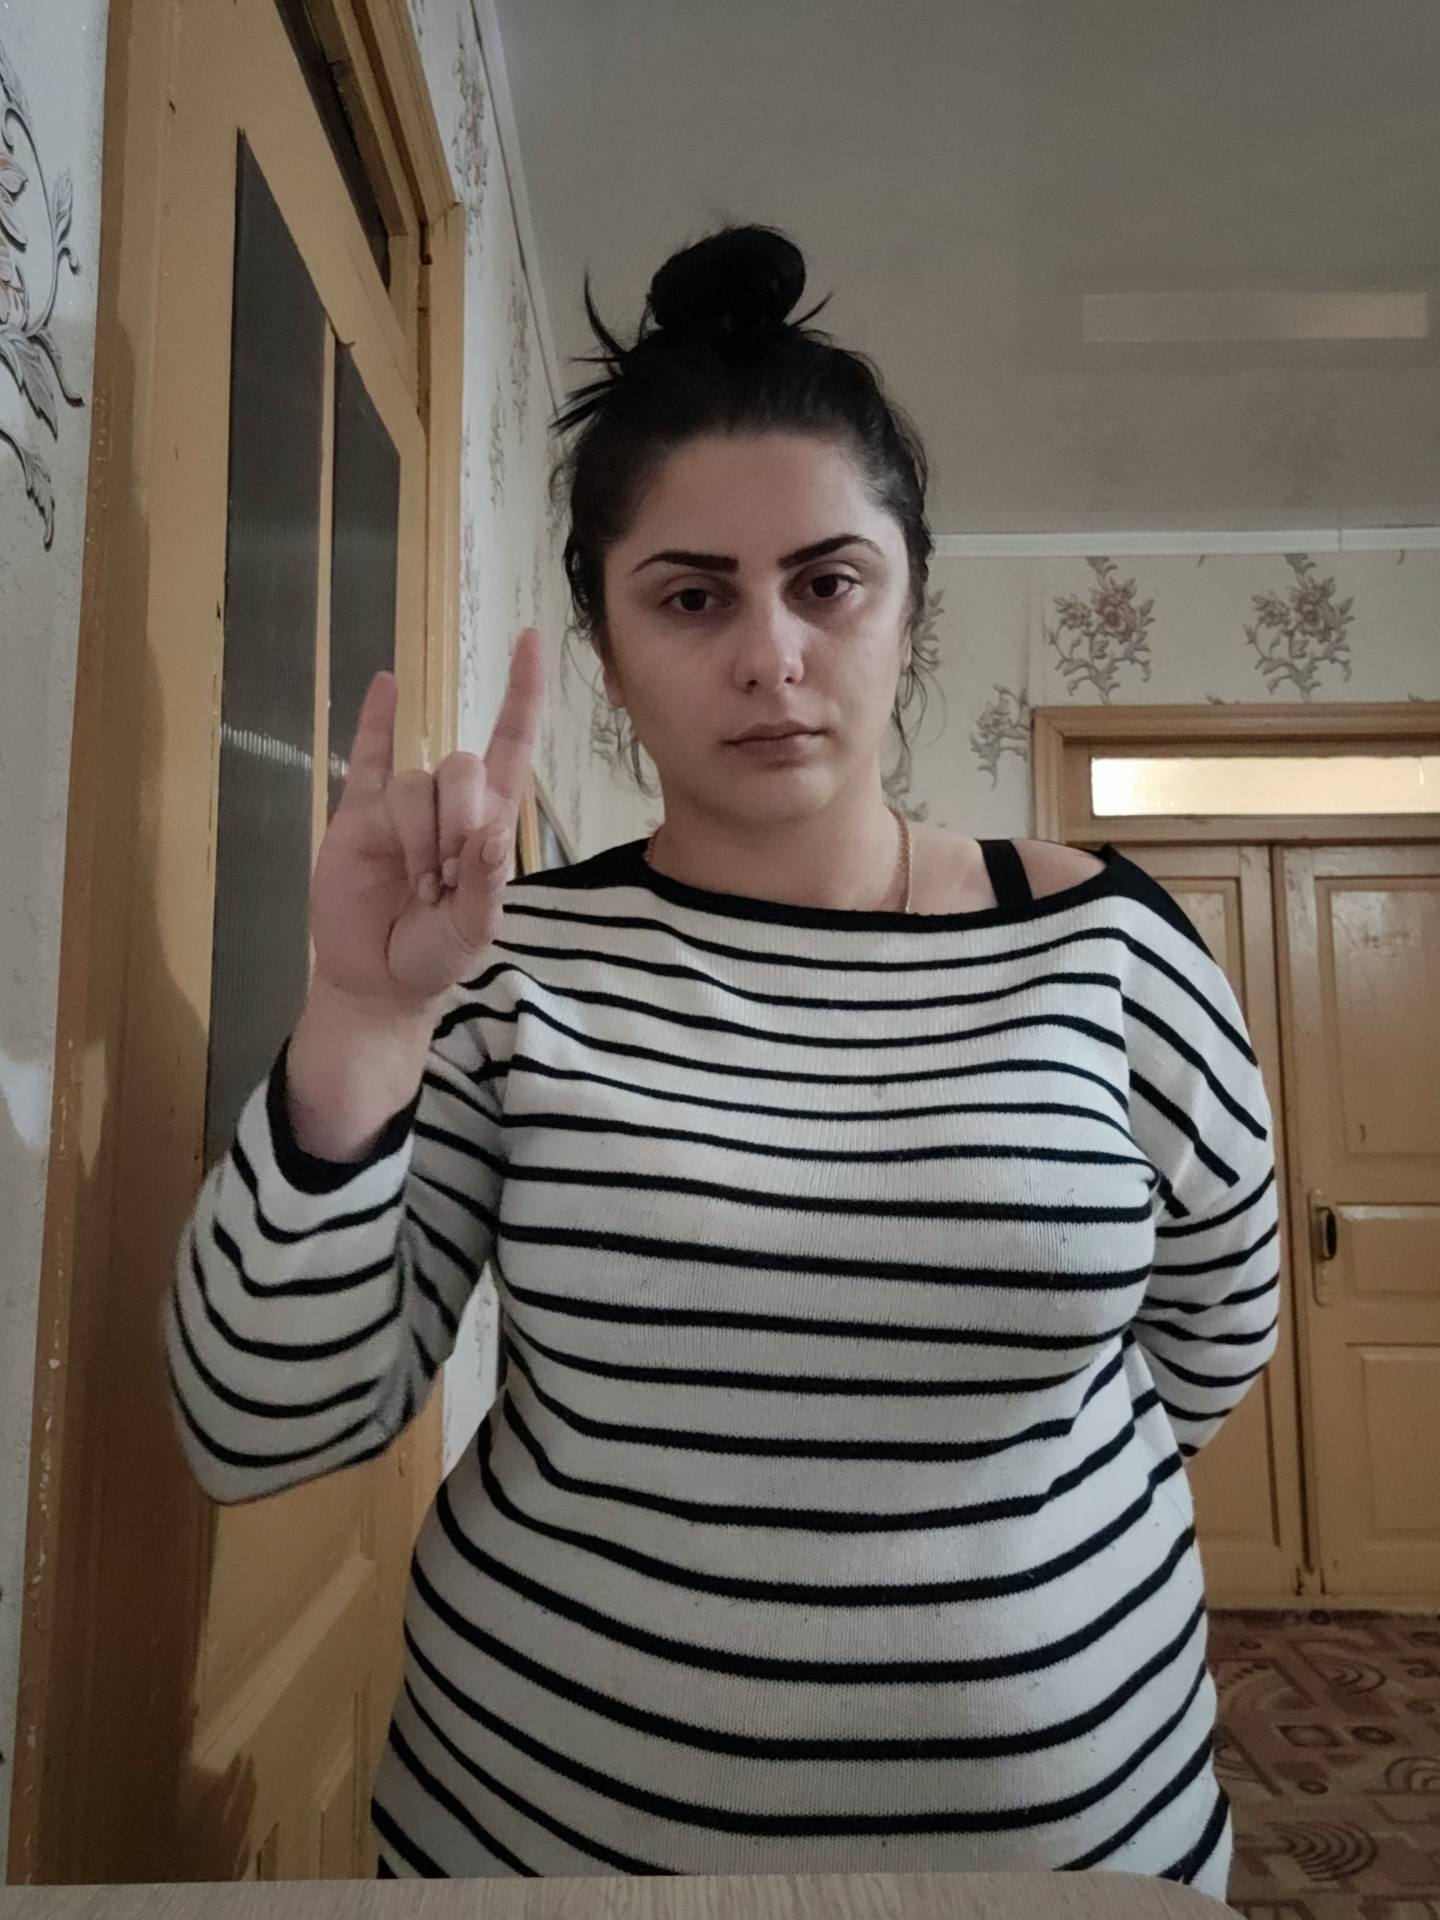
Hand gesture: rock